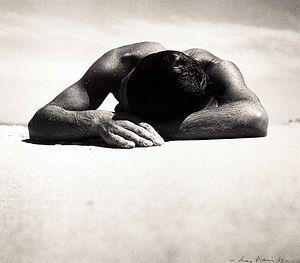
Les arts visuels en Australie ont une longue histoire qui commence il y a sans doute plus de 30 000 ans, avec les peintures sur paroi et les peintures sur bois aborigènes. Les arts visuels australiens incluent l'art indigène australien, l'art colonial, les paysages, les œuvres d'atelier, l'art moderne et contemporain. L'Australie a produit beaucoup d'artistes importants, tant dans la tradition occidentale que dans la tradition indigène. Le caractère sacré de la terre est d’ailleurs un thème commun à ces deux traditions artistiques.
L'Australie, en forme longue le Commonwealth d'Australie, est un pays de l'hémisphère sud dont la superficie couvre la plus grande partie de l'Océanie. En plus de l'île éponyme, l'Australie comprend également la Tasmanie ainsi que d’autres îles des océans Austral, Pacifique et Indien. Elle revendique aussi 6 000 000 km² en Antarctique. Les nations voisines comprennent notamment l'Indonésie, le Timor oriental et la Papouasie-Nouvelle-Guinée au nord, les îles Salomon, Vanuatu et le territoire français de Nouvelle-Calédonie au nord-est, la Nouvelle-Zélande au sud-est ainsi que le territoire français des îles Kerguelen à l'ouest des îles australiennes Heard et McDonald.
Sunbaker est une photographie en Noir et blanc de 1937 du photographe moderniste australien Max Dupain